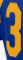
Number: 3